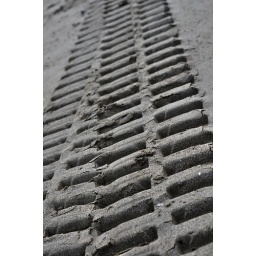
created by the small tractors that criss cross the beach collecting trash